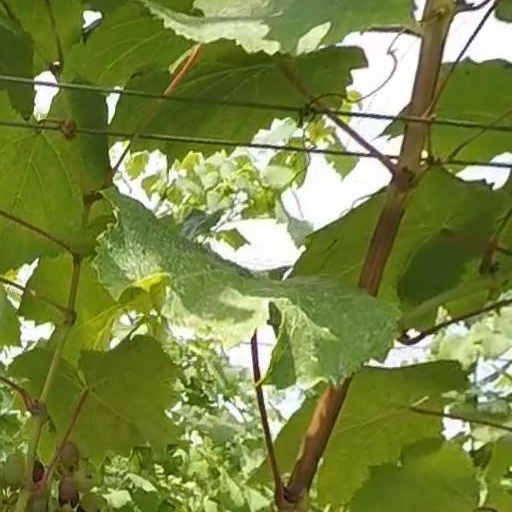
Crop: grape